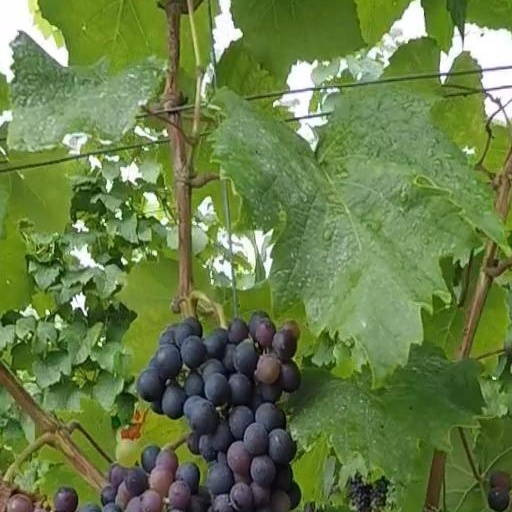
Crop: grape